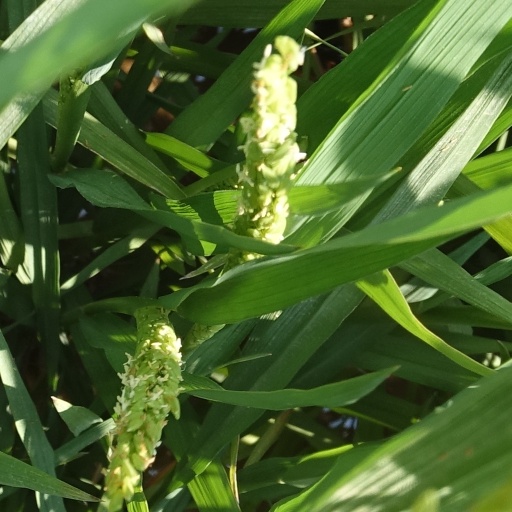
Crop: rice